Kowloon Masjid and Islamic Centre

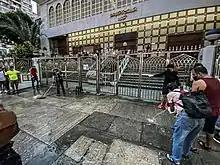
Stinging blue dye sprayed the Islamic Centre Entrance

On 20 October 2019 during the anti-ELAB movement, a Hong Kong Police Force water cannon vehicle filled with stinging blue dye sprayed the Islamic Centre twice. The dousing caused hit more than 10 people who were around the premises causing various injuries including former Indian Association of Hong Kong chairman Mohan Chugani, a member of the Hong Kong Unison and Jeremy Tam, a member of the Legislative Council and several journalists; all them were hospitalized for further treatment. Masked protesters, pedestrians and mosque-goers rushed to the Islamic Centre to clean up the blue dye left by the police soon after. The police contacted the mosque authorities explaining the hit as a "mistake"; then they sent some police personnel to the mosque to clean up for five minutes.